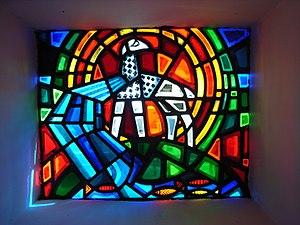
Helen Moloney est une artiste vitrailliste irlandaise connue pour son travail avec l'architecte Liam McCormick dans les églises qu'il conçoit dans les années 1960 et 1970.